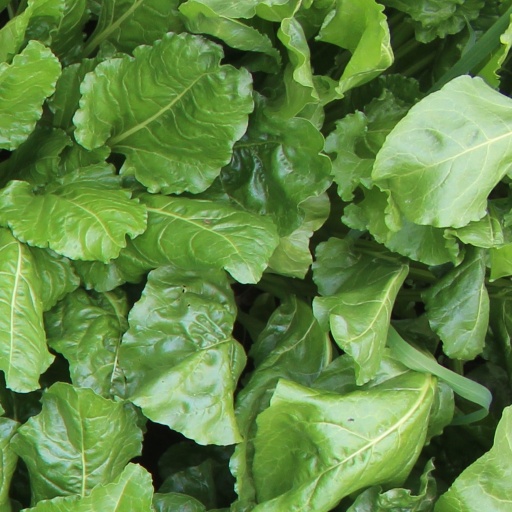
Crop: sugar beet